Indiana bat

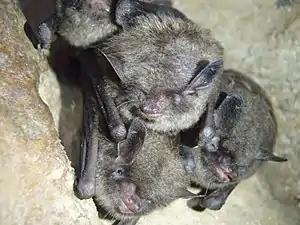
Indiana bats at a hibernaculum

During hibernation, Indiana bats occupy open areas of hibernacula ceilings and generally avoid crevices and other enclosed areas. They were associated with hibernacula that were long (μ=2,817 feet or 858 m), had high ceilings (μ=15 feet or 4.5 m), and had large entrances (μ=104.4 feet or 9.7 m). The preferred hibernacula often had multiple entrances promoting airflow. Hibernacula choice may be influenced by the ability of the outside landscape to provide adequate forage upon arrival at the hibernacula, as well as the specific microclimate inside. Having forested areas around the hibernacula entrance and low amounts of open farmland may be important factors influencing the suitability of hibernacula.